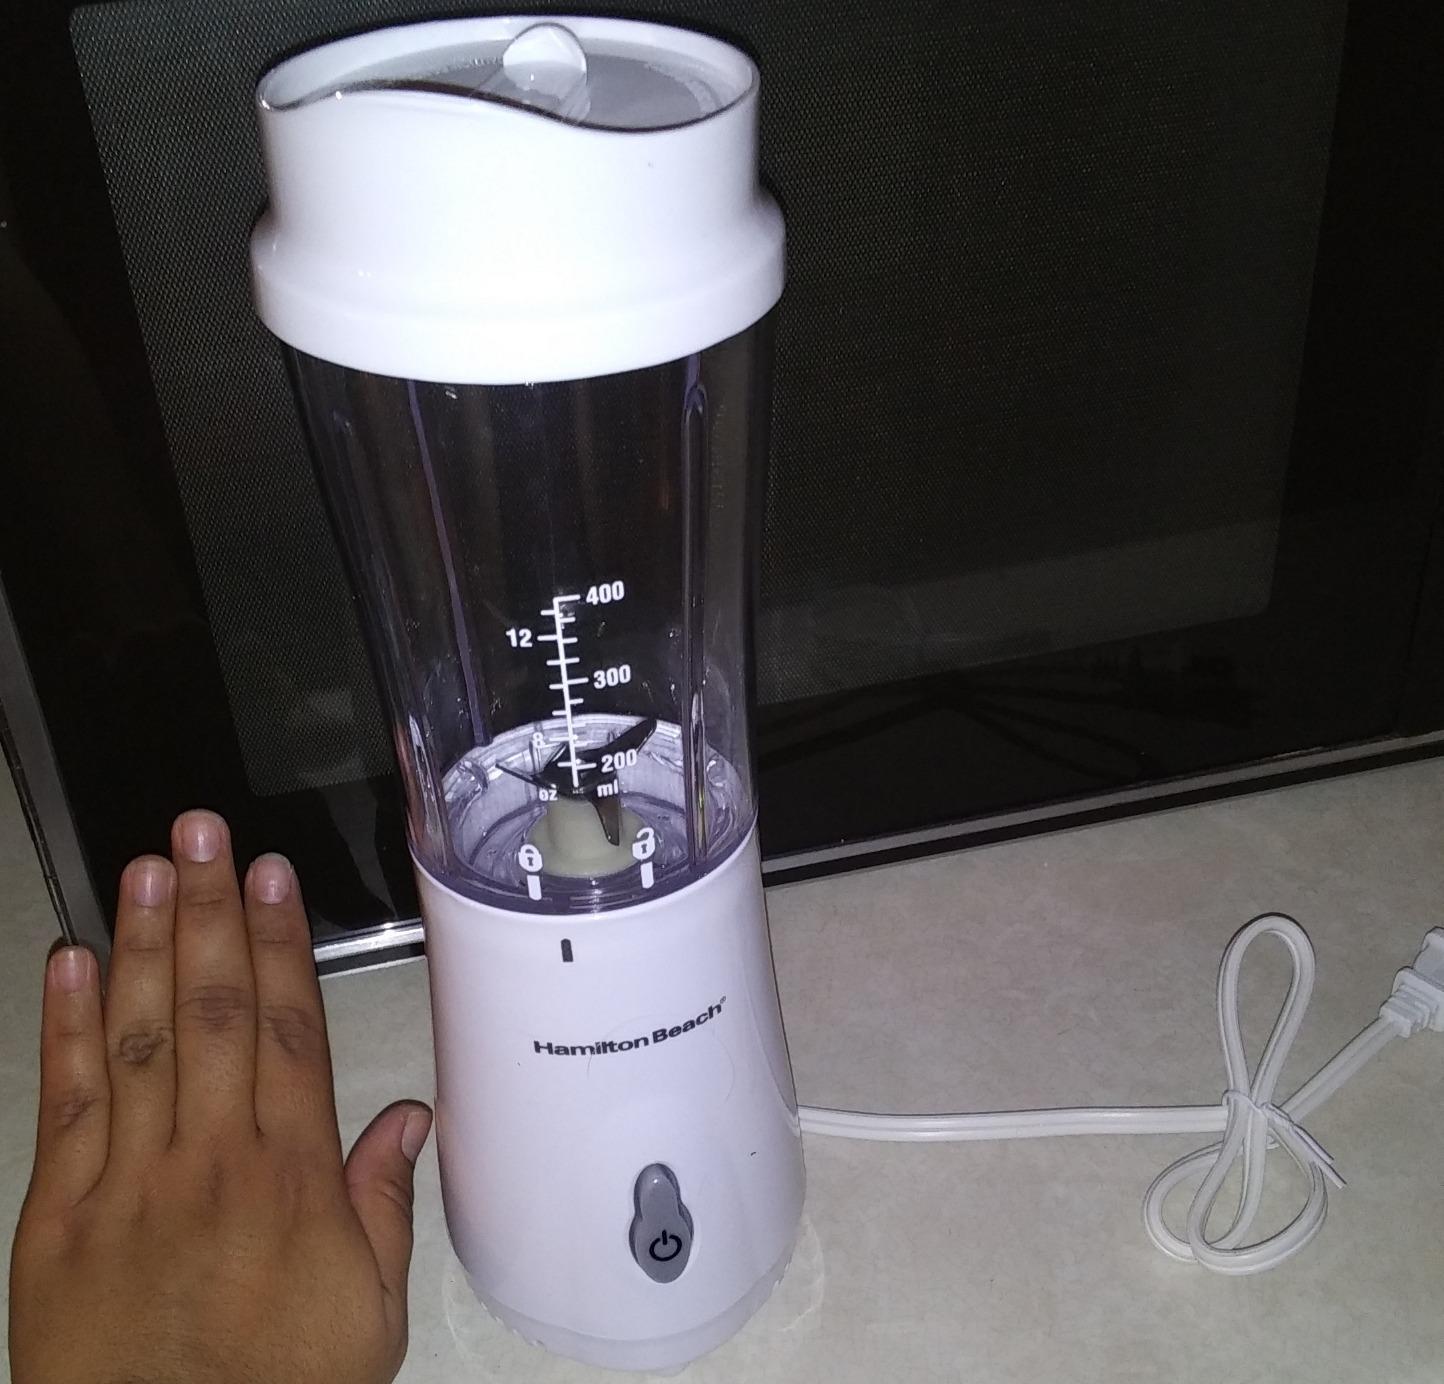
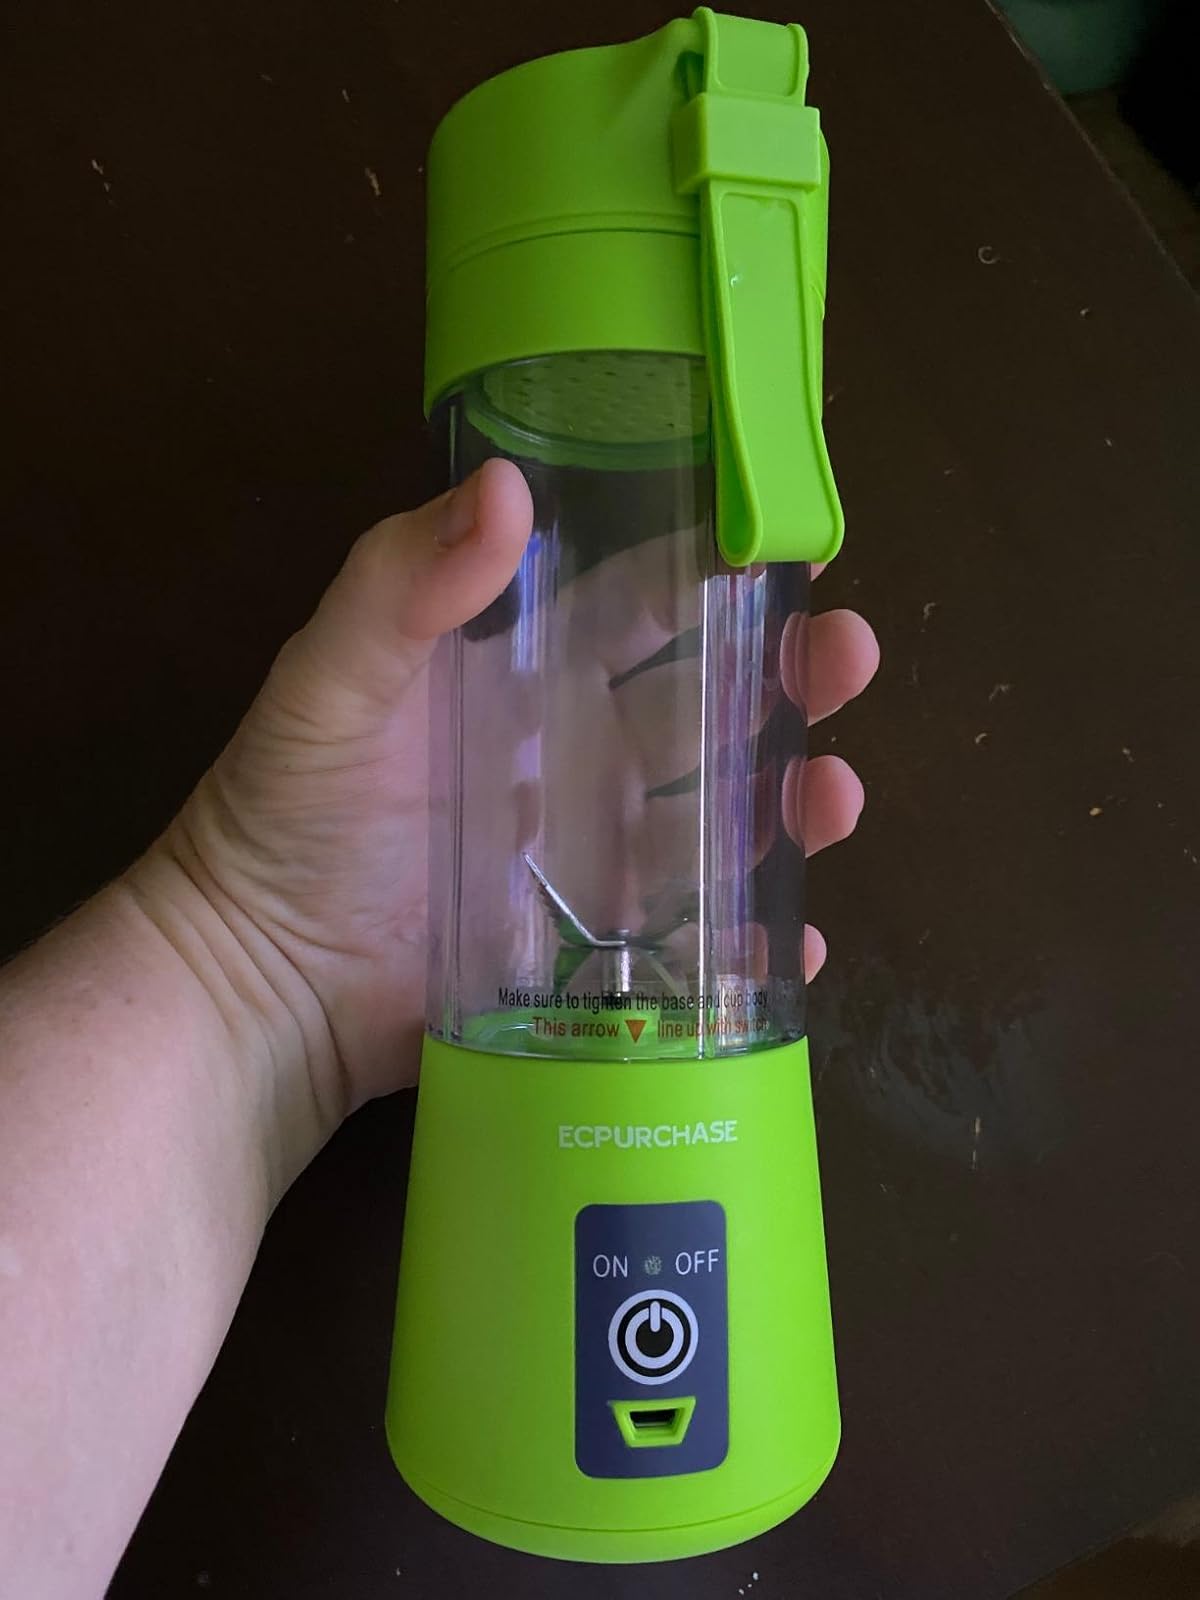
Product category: items_blender
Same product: no